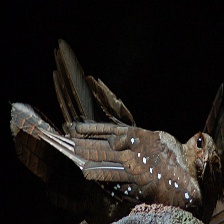
Species: OILBIRD
Scientific name: STEATORNIS CARIPENSIS